Ice rink

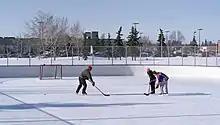
Ice hockey has been a popular outdoor winter pastime in Canada for over a century

An example of an ice skating trail, or "rink", is the Rideau Canal Skateway in Ottawa, Ontario, Canada, estimated at and long, which is equivalent to 90 Olympic-size skating rinks.